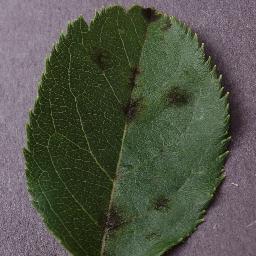
Label: Apple___Apple_scab